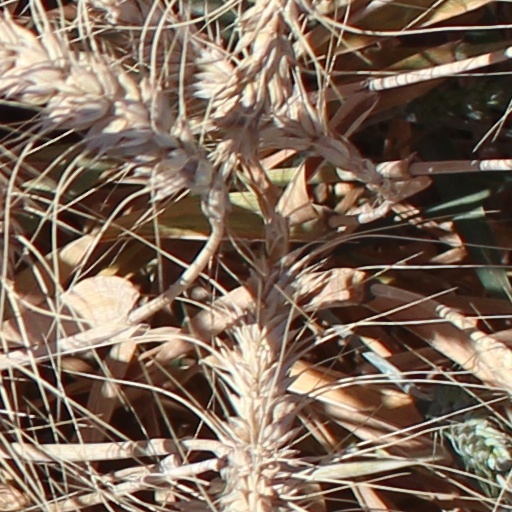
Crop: wheat